Leendert Hasenbosch

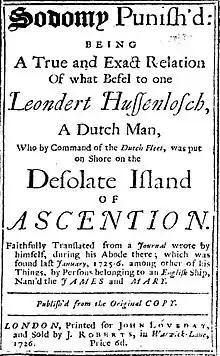
Title page of "'Sodomy punish'd": Being a true and exact relation of what befel to one Leondert Hussenlosch, a Dutch man, who by command of the Dutch fleet, was put on shore on the desolate island of Ascention.' John Loveday, London 1726.

Leendert Hasenbosch, ( – probably end of 1724) was a Dutch employee of the Dutch East India Company (commonly abbreviated to VOC) who was marooned on (at the time uninhabited) Ascension Island in the South Atlantic Ocean, as a punishment for sodomy. He wrote a diary until his presumed death.